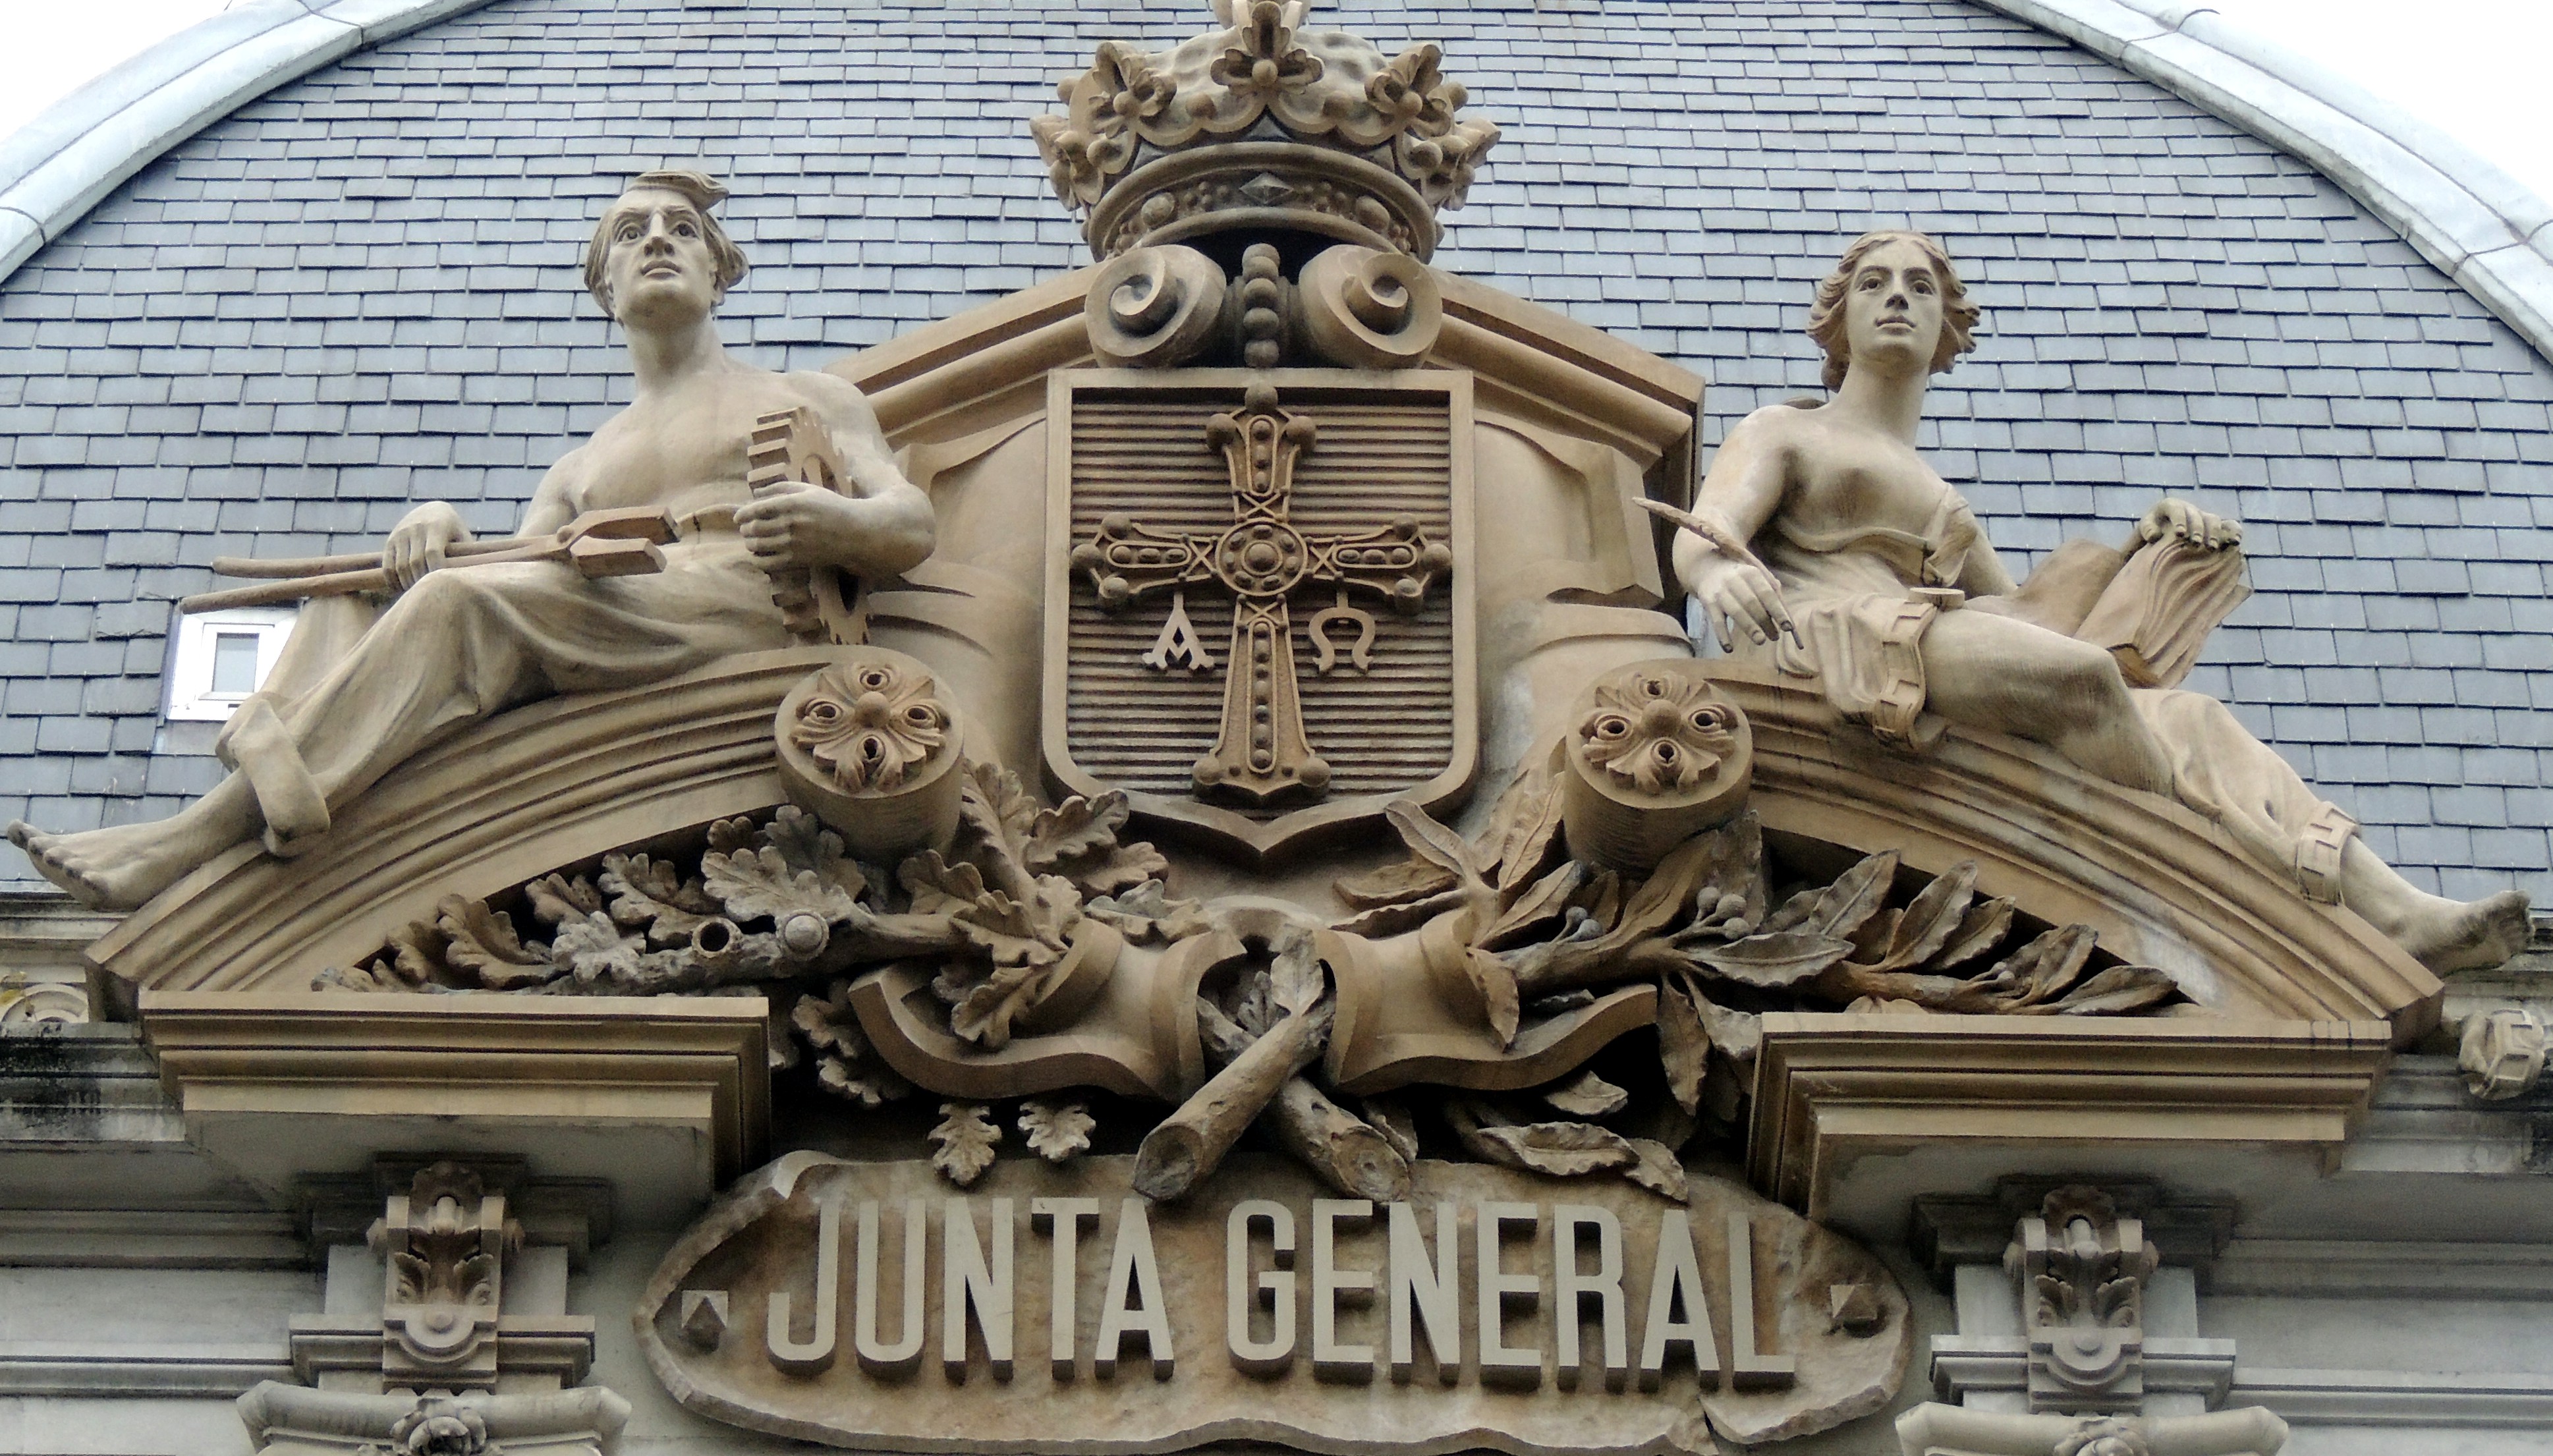
stone, monument, europe, statue, church, cathedral, place of worship, sculpture, art, spain, espagne, europa, escultura, piedra, heraldica, espanha, basilica, carving, pedra, water feature, espana, asturias, escudos, oviedo, stone carving